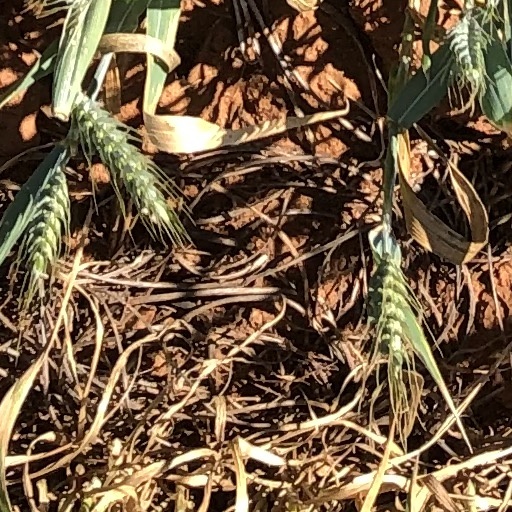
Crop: wheat